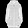
Label: Coat